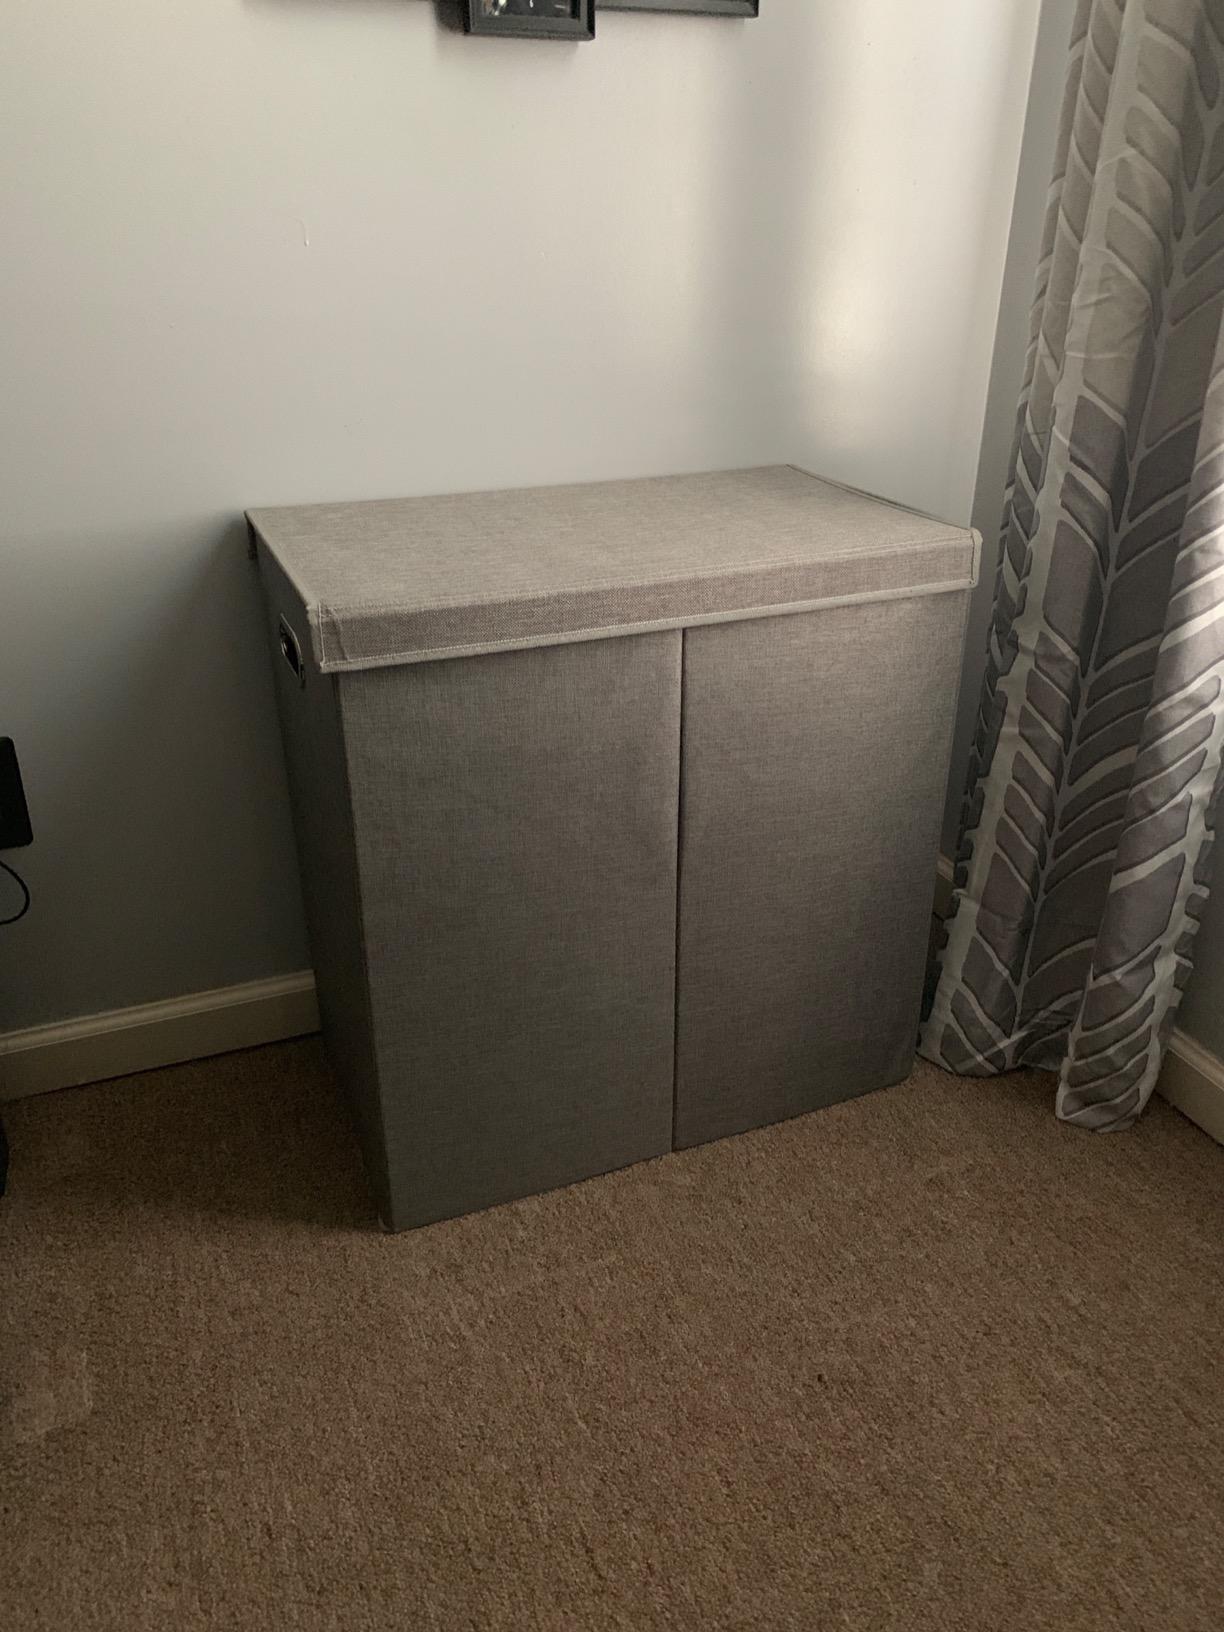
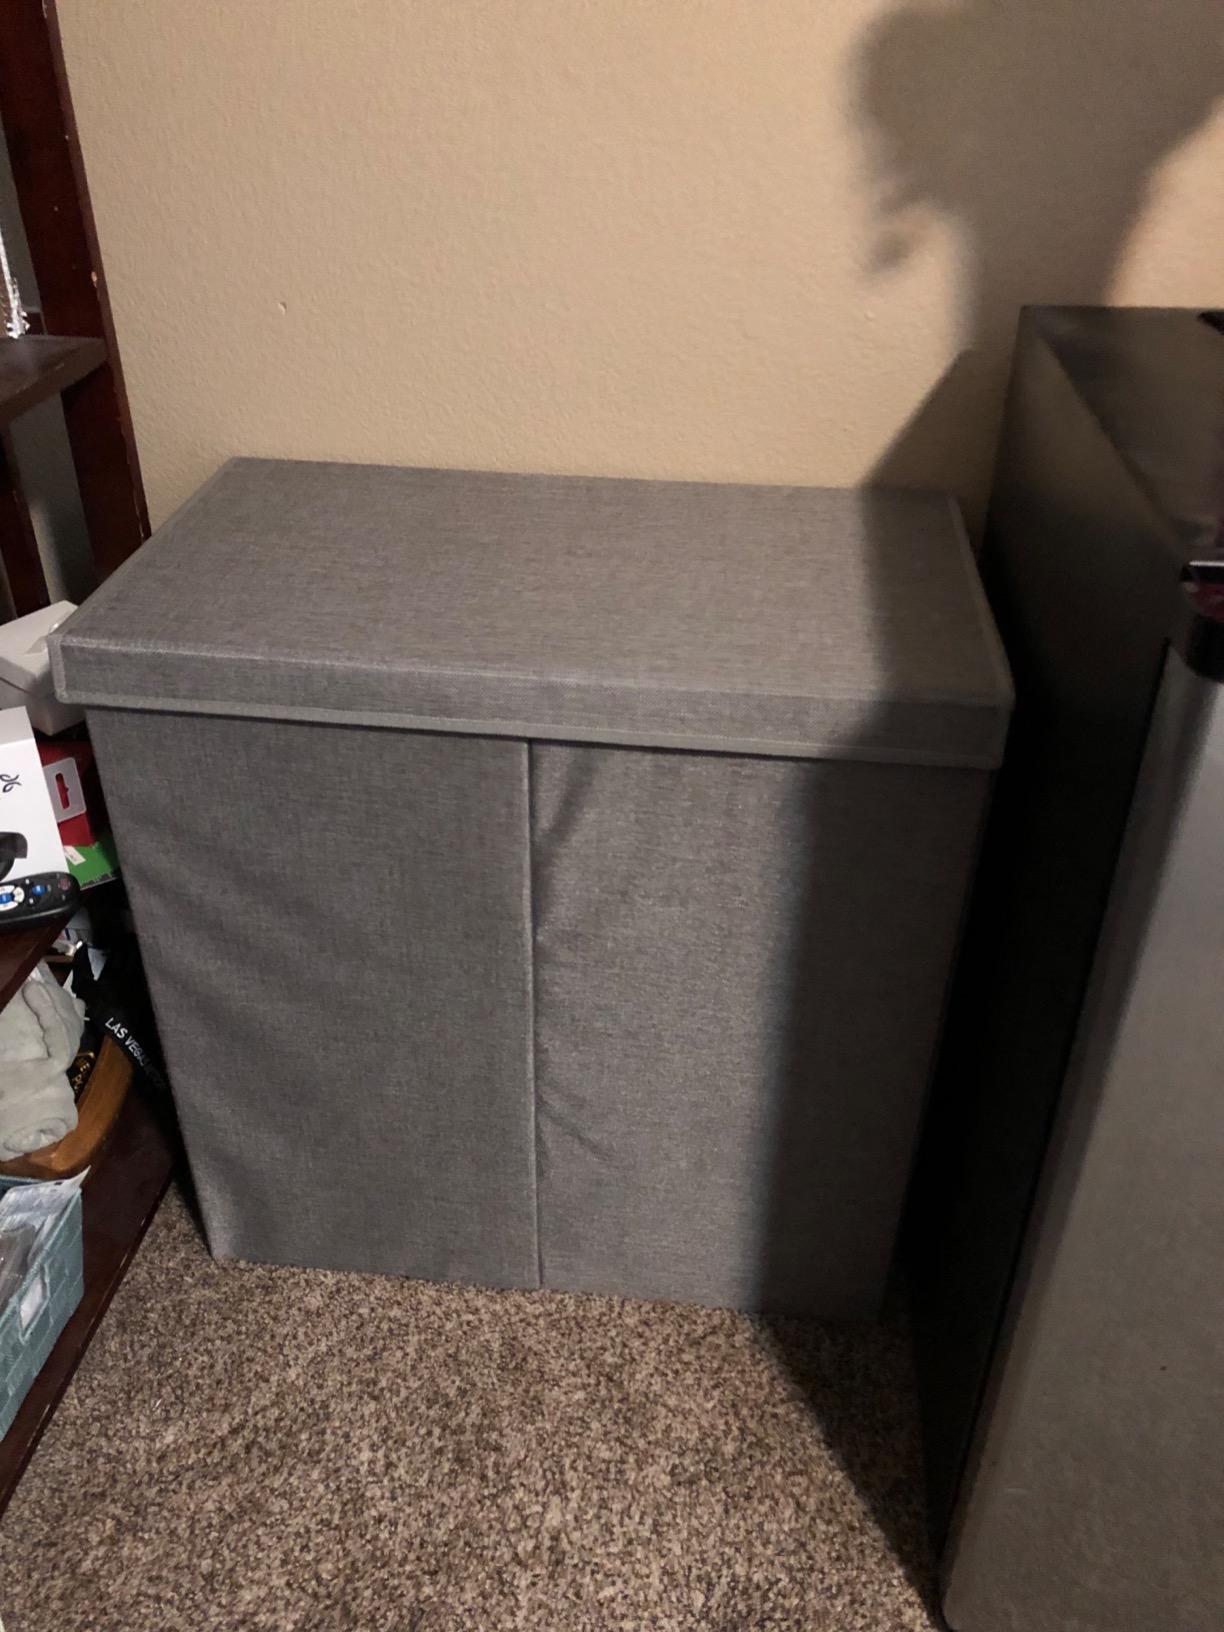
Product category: items_hamper
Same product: yes